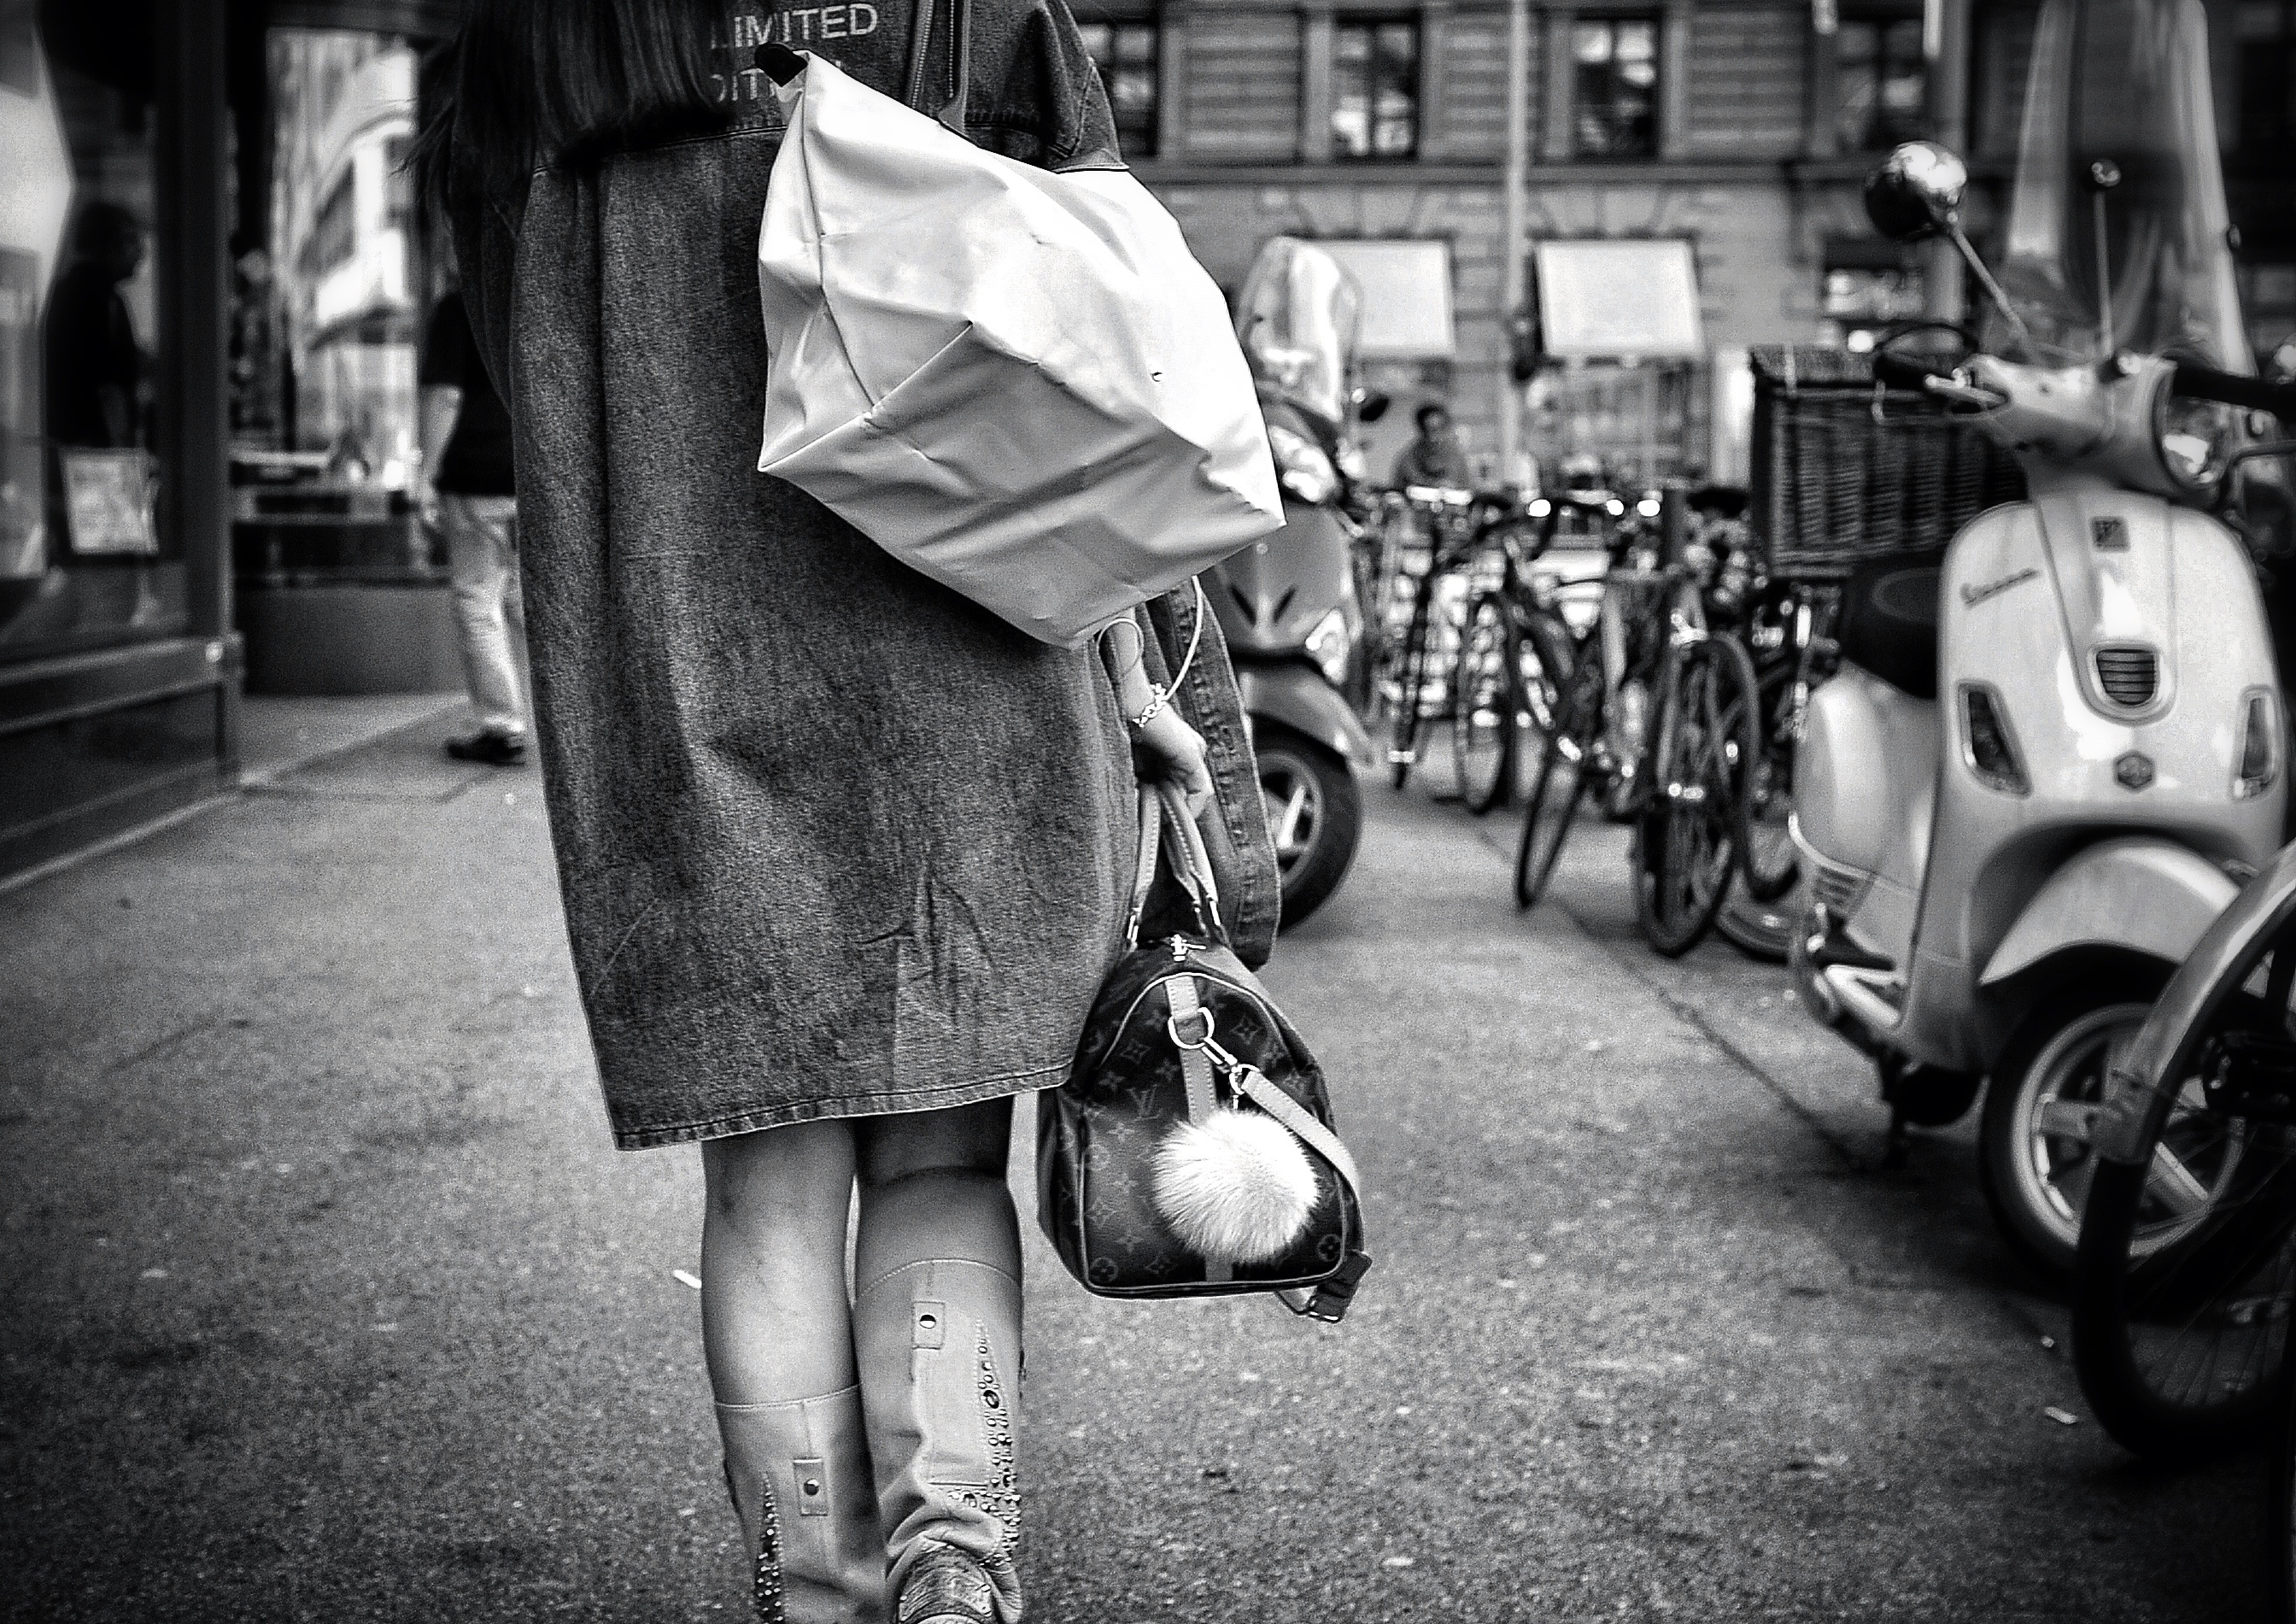
black and white, people, road, white, street, photography, city, urban, fashion, nikon, clothing, black, monochrome, streetphotography, flickr, bw, 2016, candid, infrastructure, snapshot, streetart, ch, schweiz, switzerland, strasse, zri, zurich, blancoynegro, snapseed, schwarzundweiss, streetscene, mode, frau, streetlife, frauen, streetpix, thomas8047, onthestreets, iamnikon, d300s, blackandwithe, stadtansichten, streetphotographer, zrigrafien, streetartstreetlife, hofmanntmecom, zrichstreets, 175528, strassencene, urbanarte, streetfashion, louisvuitton, taschen, monochrome photography